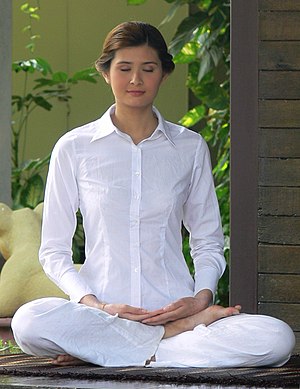
Dhammakaya-meditation
I Dhammakaya meditation er der flere teknikker, der kan bruges til at fokusere opmærksomheden i midten af kroppen
Dhammakaya meditation
Denne artikel eller en tidligere version er helt eller delvis oversat fra den engelsksprogede Wikipedia, der falder under licensen